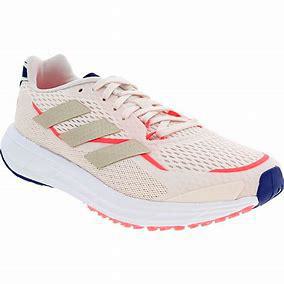
Brand: Adidas
Model: SL20